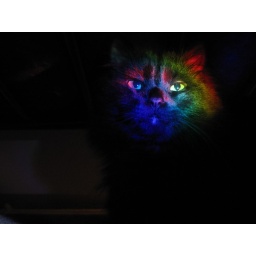
I reflected a flashlight off a cd into my cats face under the couch